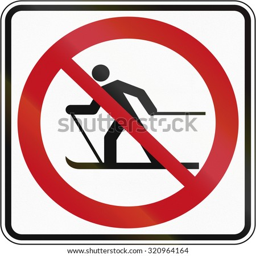
regulatory road sign - no skiers .